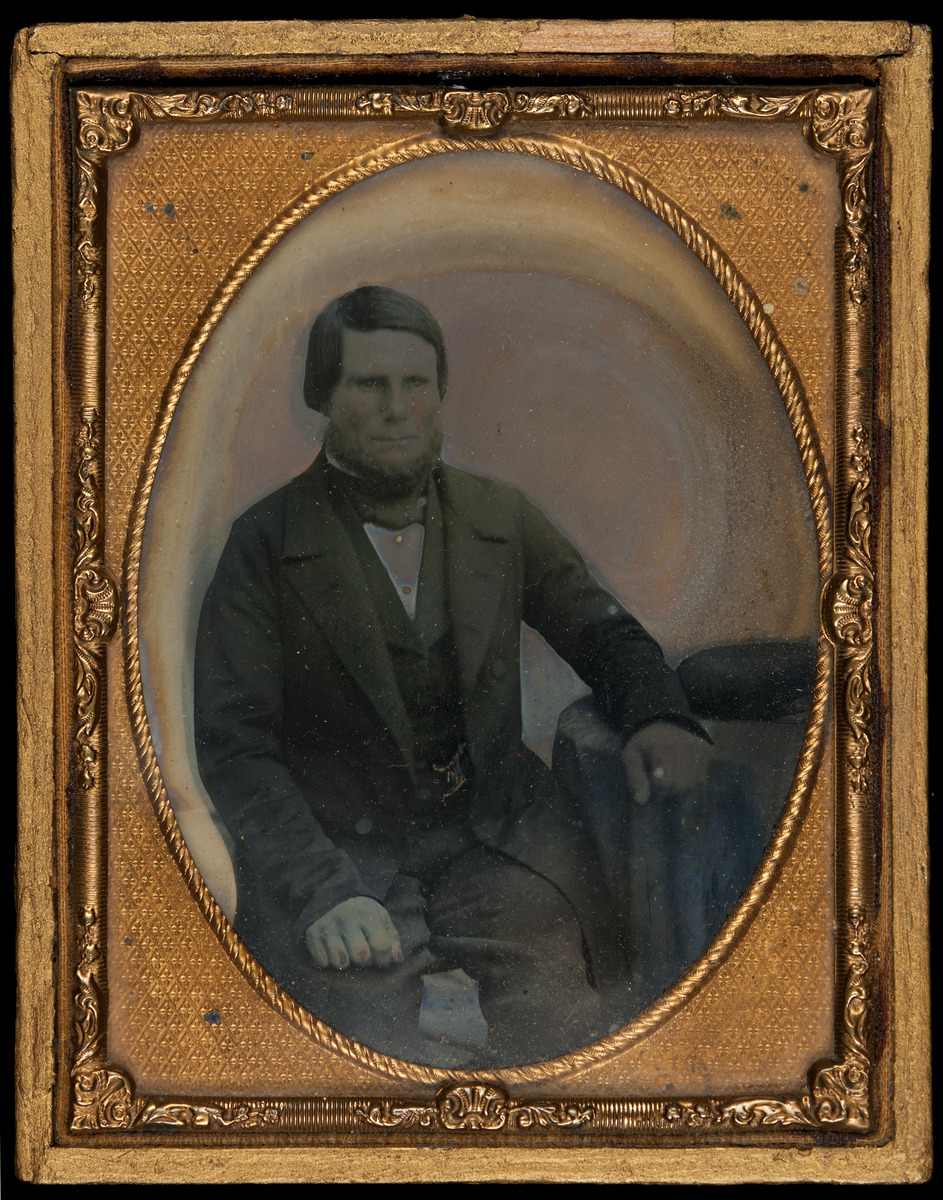
Perämies Johan Levander, ambrotyyppi
sisällön kuvaus: Perämies Johan Levander, ambrotyyppi. mustavalkoinen
Ajankohta: kuvausaika 1840-1869
Paikka: Suomi, Uusimaa, Helsinki, Helsinki
Aiheet: miehet, muotokuvat, asusteet solmukkeet, huonekalut pöydät, pöytäliinat, kellonperät, ateljeet